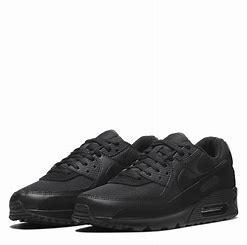
Brand: Nike
Model: Air Max 90 Sale